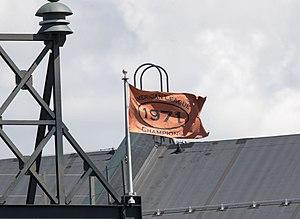
La Série de championnat de la Ligue américaine de baseball 1971 était la série finale de la Ligue américaine de baseball, dont l'issue a déterminé le représentant de cette ligue à la Série mondiale 1971, la grande finale des Ligues majeures.